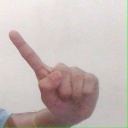
अक्षर: ए